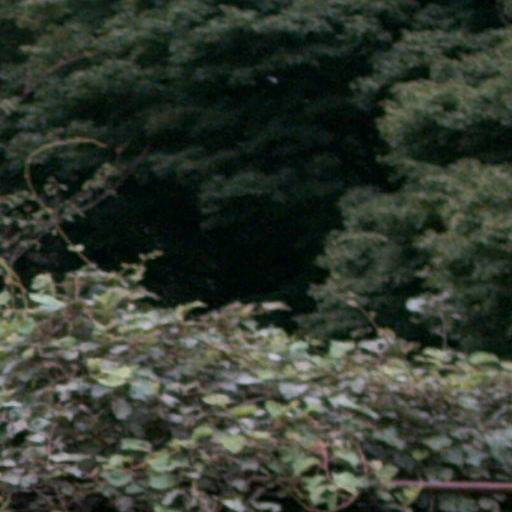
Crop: cassava